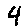
Label: 4